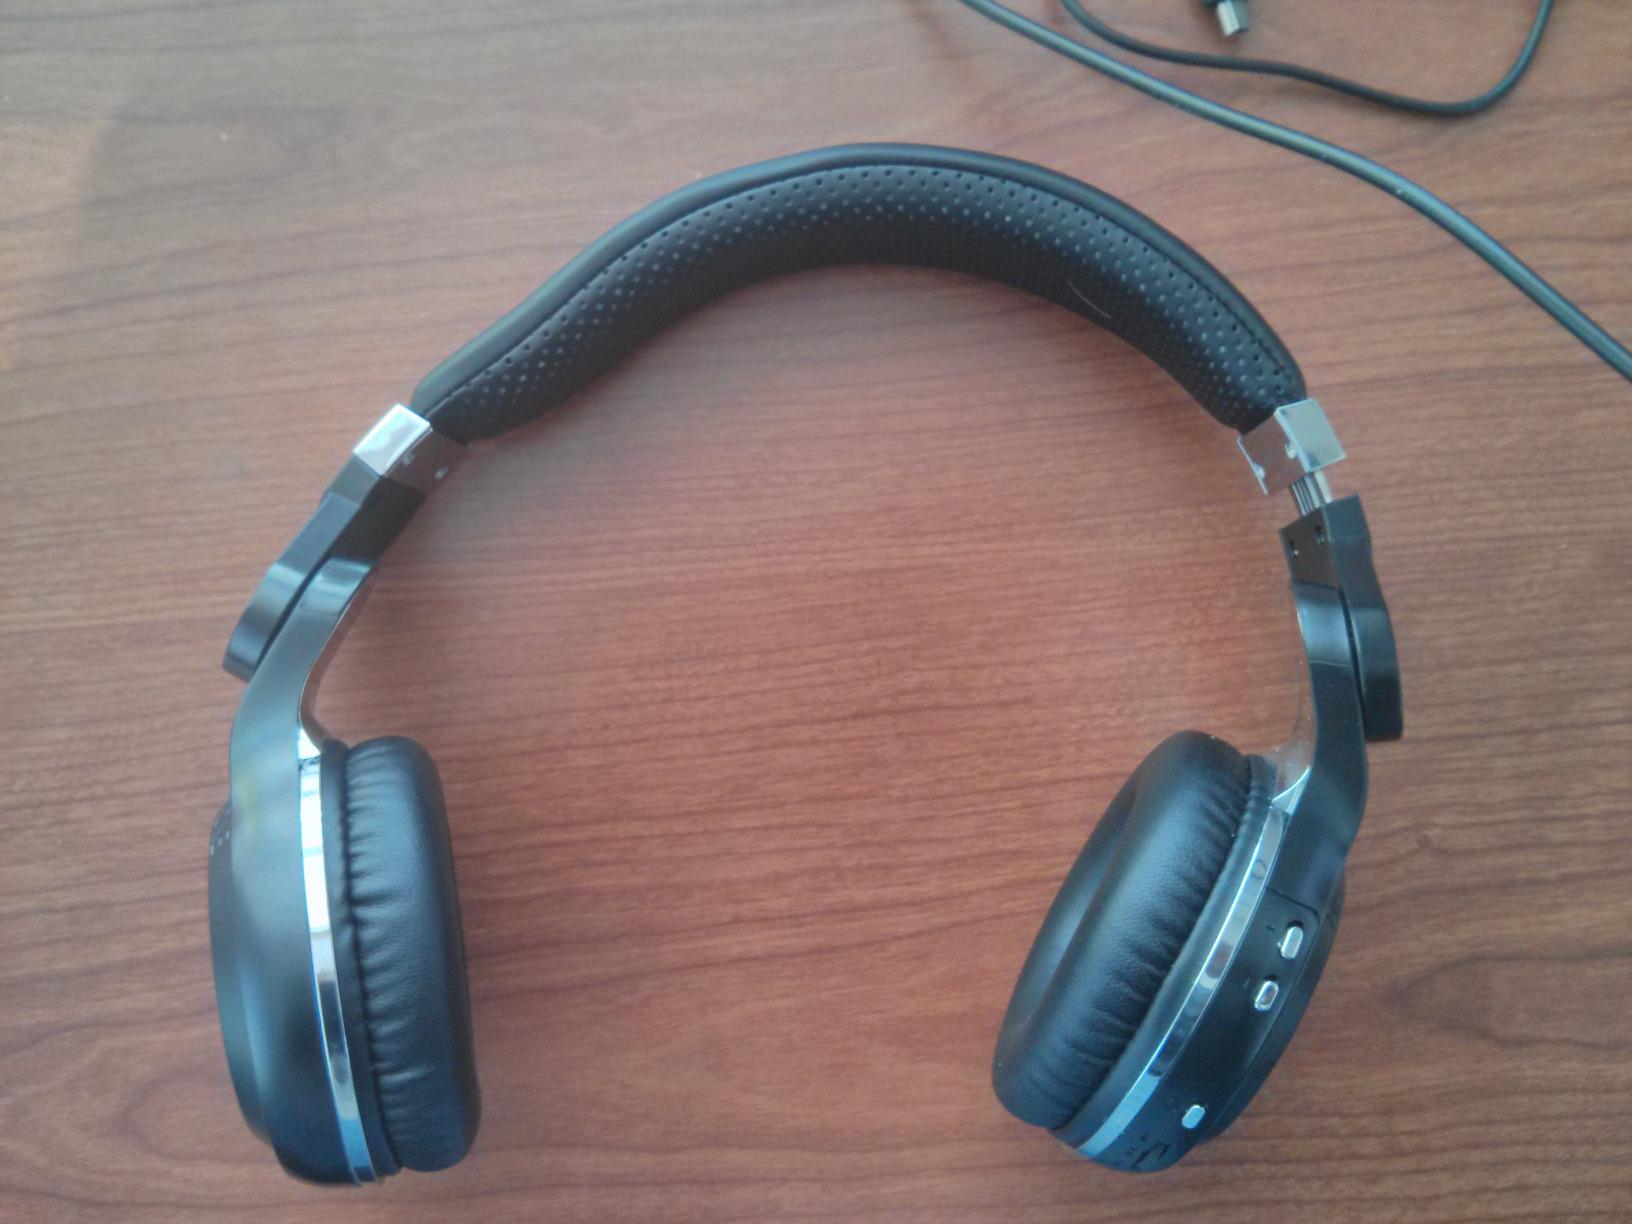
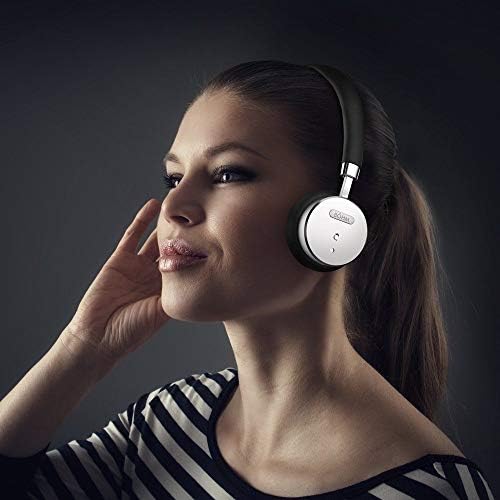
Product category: headphones
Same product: no